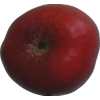
Label: nectarine_flat